List of birds of Gibraltar

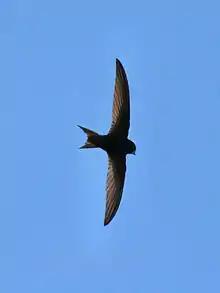
Common swift, a very common summer visitor.

Swifts are small birds which spend the majority of their lives flying. These birds have very short legs and never settle voluntarily on the ground, perching instead only on vertical surfaces. Many swifts have long swept-back wings which resemble a crescent or boomerang.